James Harrington (author)

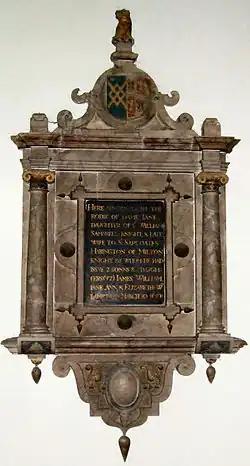
Memorial to Harrington's mother, Dame Jane, in Holy Cross Church, Milton Malsor, Northamptonshire

Harrington was born in 1611 in Upton, Northamptonshire. He was the eldest son of Sir Sapcote(s) Harrington of Rand, Lincolnshire, who died in 1630, and his first wife, Jane Samwell of Upton, daughter of Sir William Samwell. James Harrington was the great-nephew of John Harington, 1st Baron Harington of Exton, who died in 1613. For a period, he resided with his father in the manor house at Milton Malsor, Northamptonshire, which had been bequeathed by Sir William Samwell to his daughter following her marriage. A blue plaque on Milton Malsor Manor commemorates this residence.